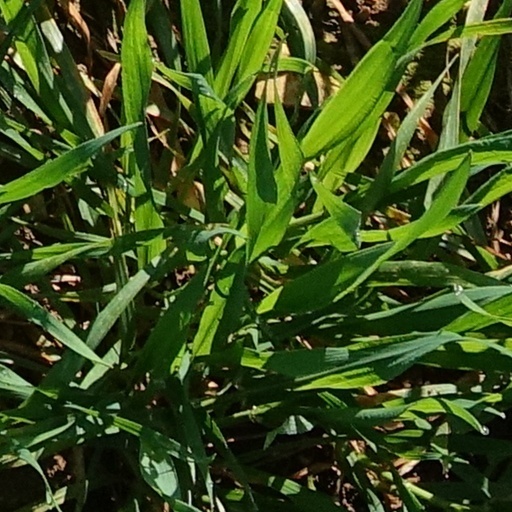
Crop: wheat